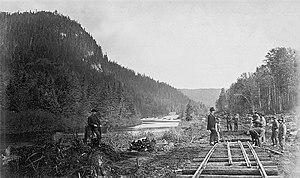
Ligne de chemin de fer de Québec au lac Saint–Jean
Honoré Mercier, né le 15 octobre 1840 à Saint-Athanase et décédé le 30 octobre 1894 à Montréal, est un avocat, un journaliste et un homme politique québécois. Il est le 9ᵉ premier ministre du Québec, fonction qu'il occupe du 29 janvier 1887 au 21 décembre 1891, sous la bannière du Parti libéral, et bâtonnier du Québec de 1886 à 1887. Il est le premier d'une suite de premiers ministres du Québec à parler d'autonomie provinciale et le premier à considérer l'indépendance du Québec. Pendant son mandat, Honoré Mercier a été élevé au titre de comte romain par le pape Léon XIII.